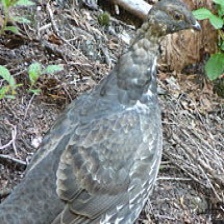
Species: BLUE GROUSE
Scientific name: DENDRAGAPUS OBSCURUS
ImageNet parent category: black_grouse